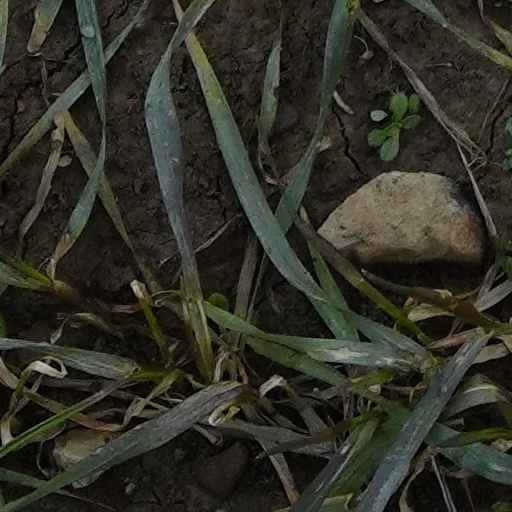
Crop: wheat